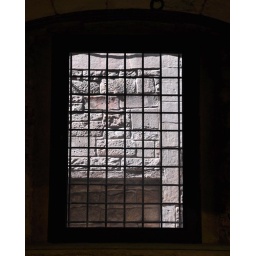
Window protected by a grill with sunlit ancient stone walls beyond. Seen inside the Picasso museum.